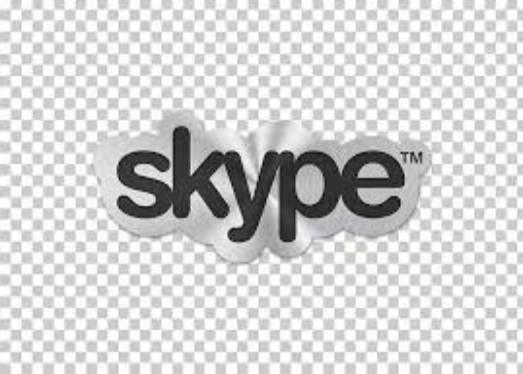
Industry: Others